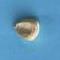
Maize quality: Bad